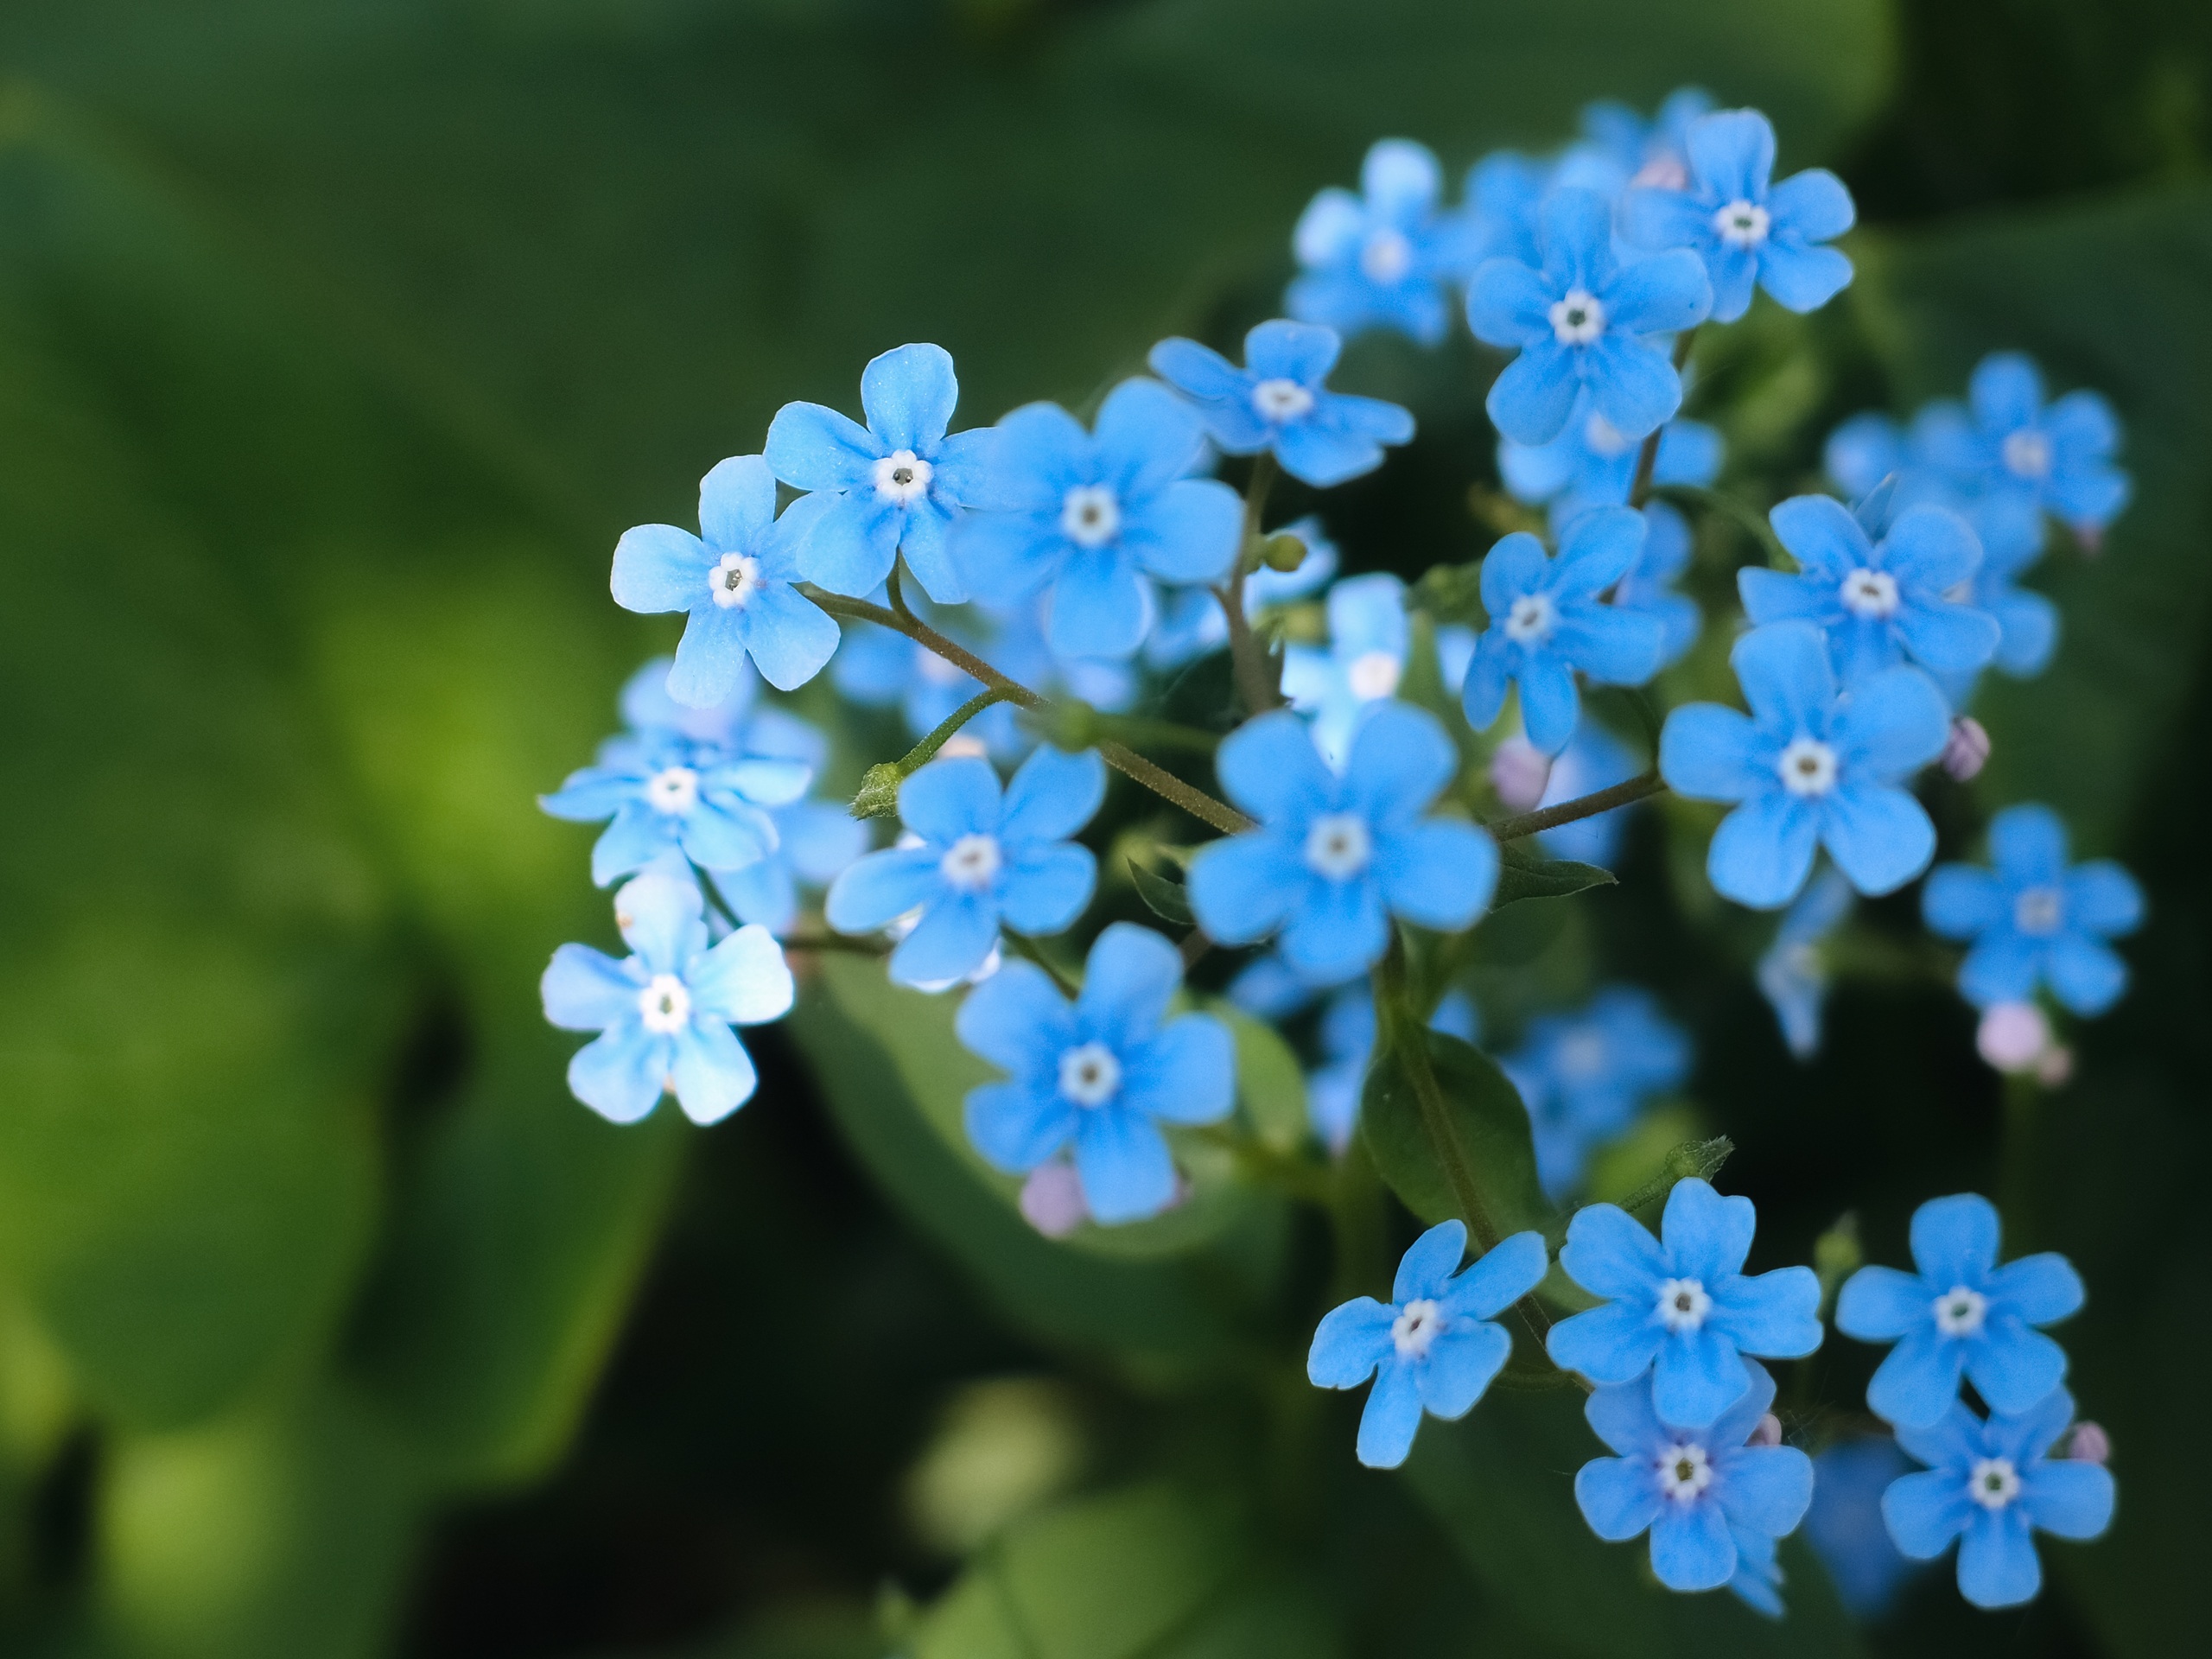
blossom, plant, flower, bloom, macro, botany, blue, flora, wildflower, flowers, forget me not, petals, bright, macro photography, flowering plant, borage family, land plant